Alexander Dennis Enviro400

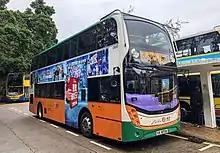
New World First Bus Enviro400 with facelift Enviro400 MMC bodywork

Stagecoach standardised on the Scania N230UD with Alexander Dennis Enviro400 bodywork for their Stagecoach Gold services, the first of which entered service with Stagecoach West to upgrade route 94 serving Cheltenham and Gloucester to Gold standard. Further Gold-specification Scania-ADL Enviro400s were delivered throughout the type's production run to operators such as Stagecoach in Oxfordshire, Stagecoach Midlands for their X4 service, and Stagecoach Yorkshire.